The Late Show (film)

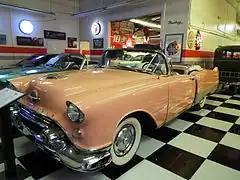
Custom built 1954 Oldsmobile-Cadillac for the film on display in the Martin Auto Museum

In early 1976, Robert Benton brought his script to Robert Altman who, after reading it, decided to produce the film. While Benton had co-authored screenplays for several films, he was the sole author for "The Late Show", which was also only the second film that Benton directed. Production began in spring of 1976 and wrapped in November. Lou Lombardo, who had a long relationship with Altman and edited several of Altman's films in the 1970s, edited along with Peter Appleton.